Answer in natural language. Considering the relative positions, is brown top white leg dining table (marked A) to the left or right of abstract painting in a black frame (marked C)? Choose between the following options: right or left
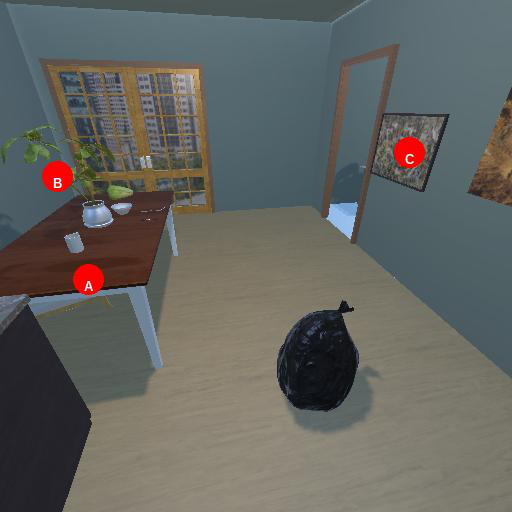
<answer>left</answer>